Aruba Ariba

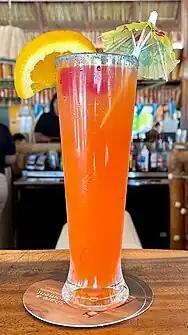
Aruba Ariba cocktail

An Aruba Ariba is a cocktail originating in Aruba and is considered the Aruban variant of the Caribbean rum punch. The cocktail holds the title of the most popular mixed drink in the Aruban tourist industry.